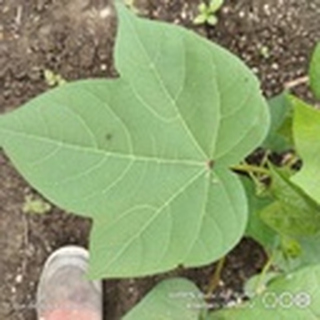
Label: healthy_cotton